White elephant (animal)

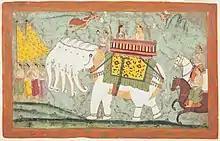
Indra and Sachi riding the five-headed divine elephant Airavata, folio from a Jain text, 1670–1680, painting in LACMA museum, originally from Amber, Rajasthan.

In Hindu "puranas", the vehicle or mount of god Indra (Sakra in the Buddhist pantheon) is the white elephant named Airāvata, which possesses the ability to fly. Airāvata emerged when the universe was created by the churning of the Ocean of Milk by the demons and the gods. Consequently, Airāvata is depicted as a sacred white elephant, typically with four tusks in India and sometimes with five heads in Southeast Asia. The white elephant is referred to as Shrī Gāja, Megha, or Gāja Lakshmī when worshipped as a divine being.